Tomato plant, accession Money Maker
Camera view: horizontal (90 deg, fisheye); turntable rotation: 300 degrees
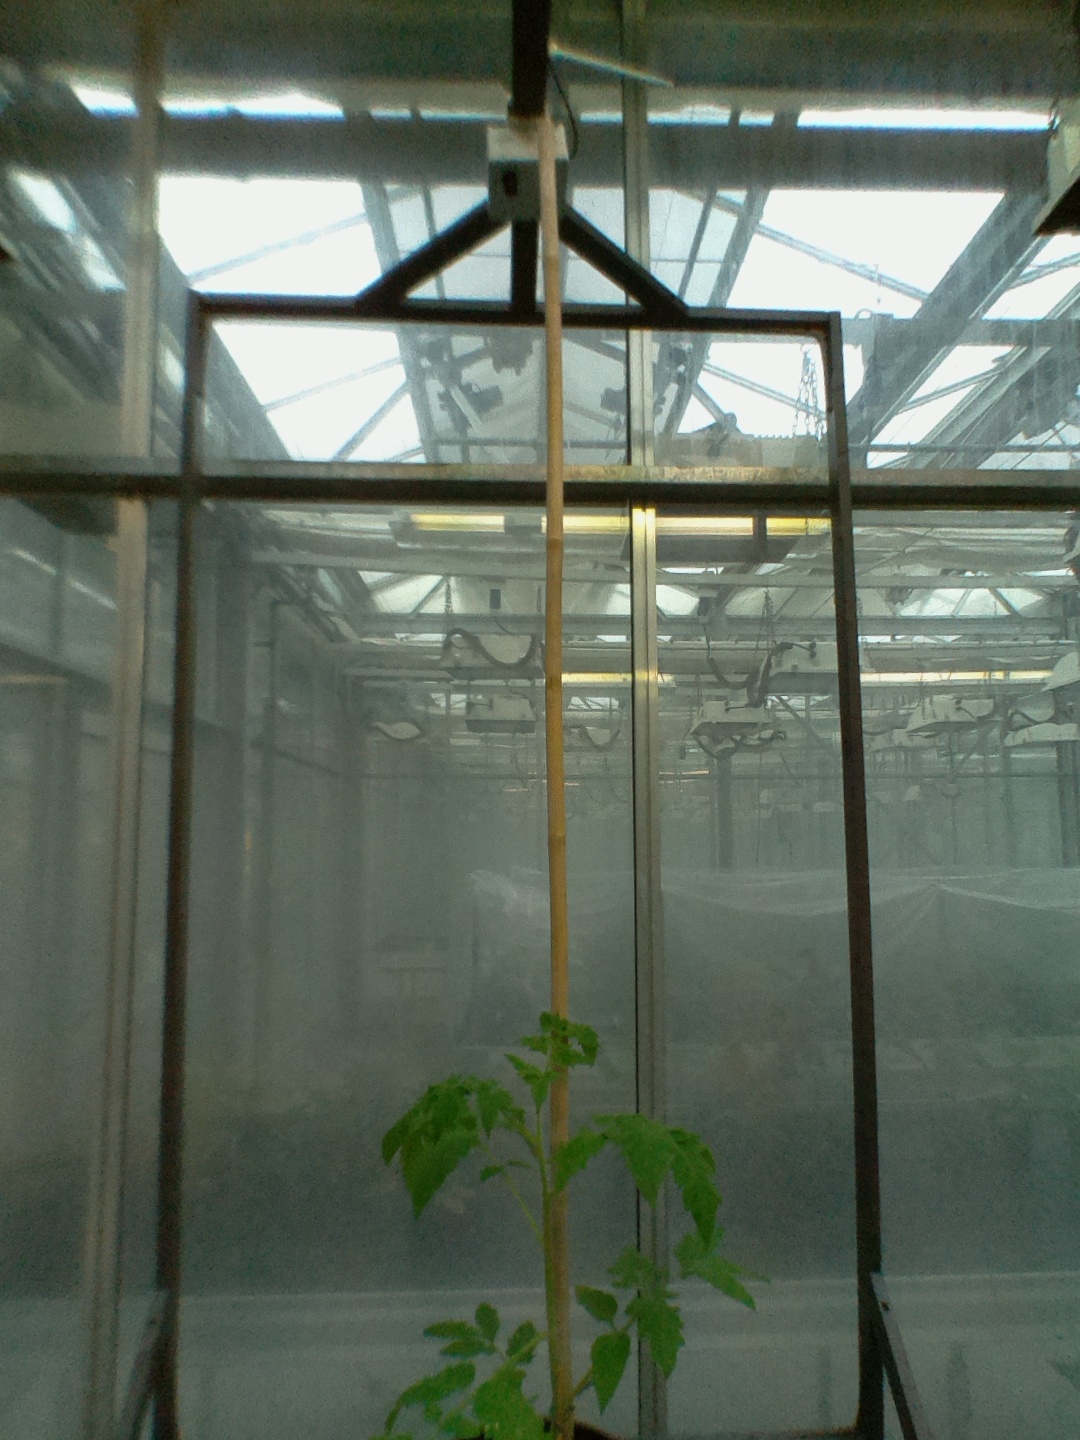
BBCH growth stage 13: 6 of true leaves visible